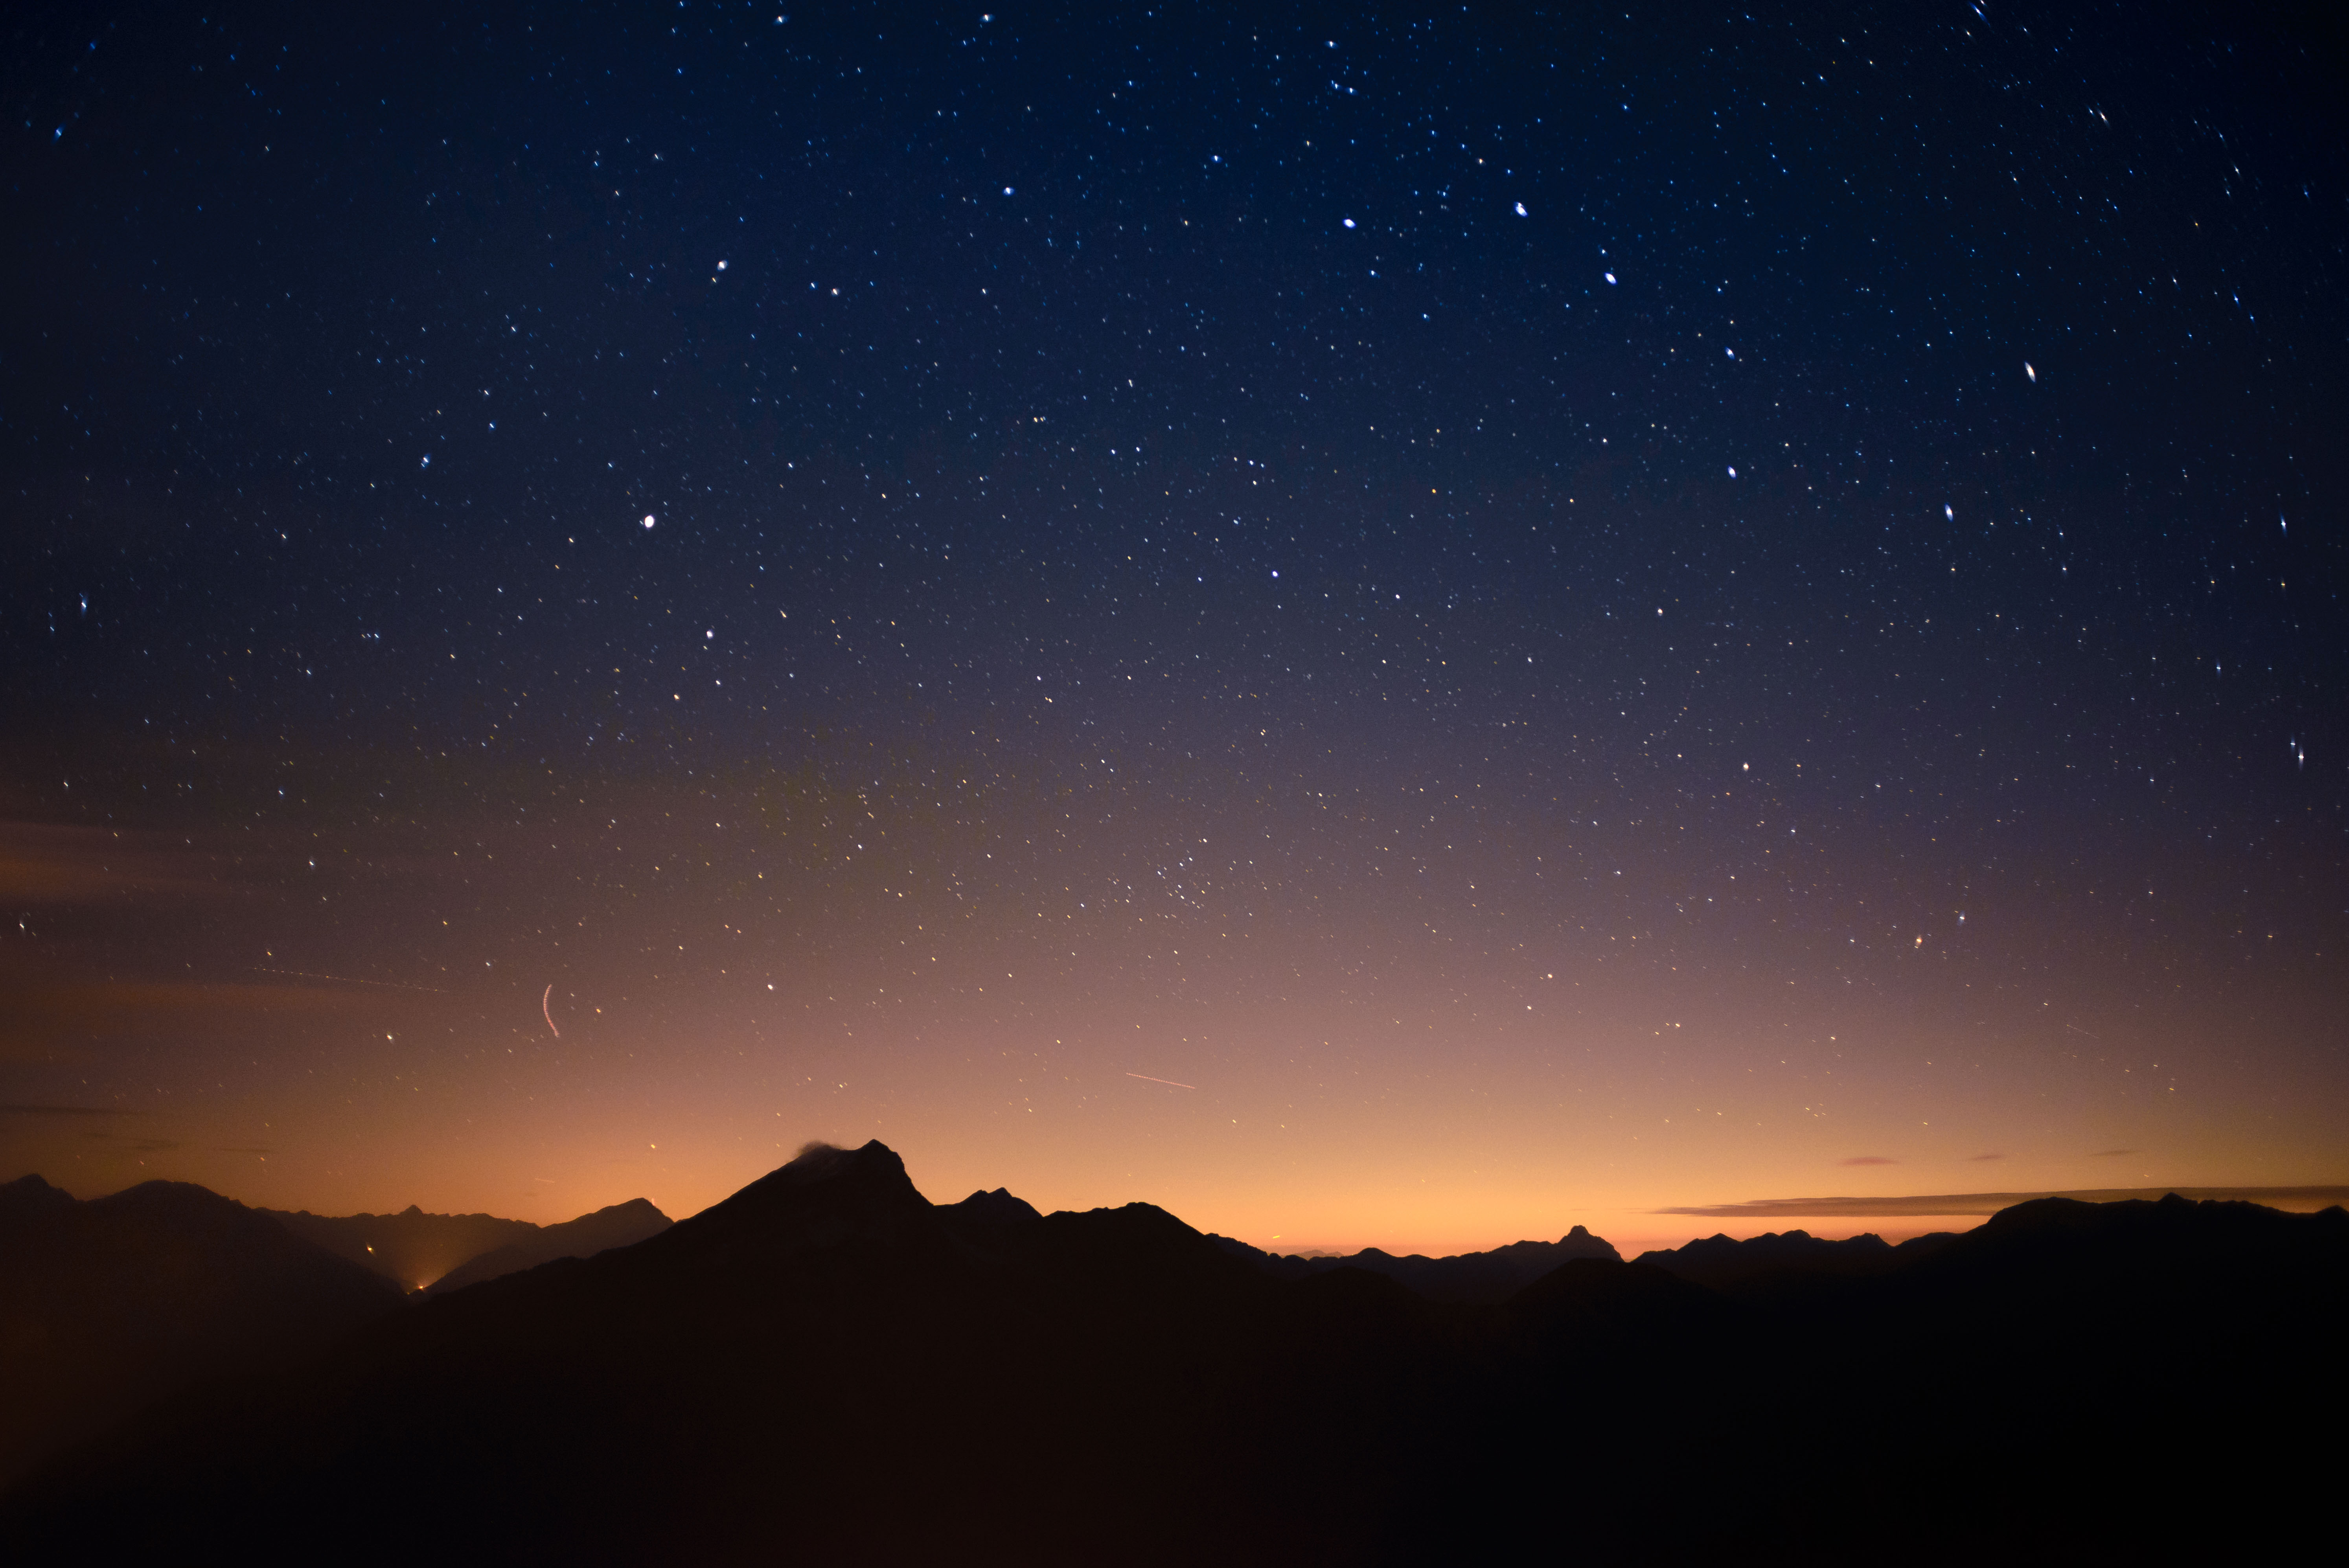
horizon, mountain, sky, night, star, dawn, atmosphere, dusk, evening, darkness, moonlight, outer space, astronomy, alps, alpen, sterne, astronomical object